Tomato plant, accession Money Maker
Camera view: bottom (45 deg); turntable rotation: 90 degrees
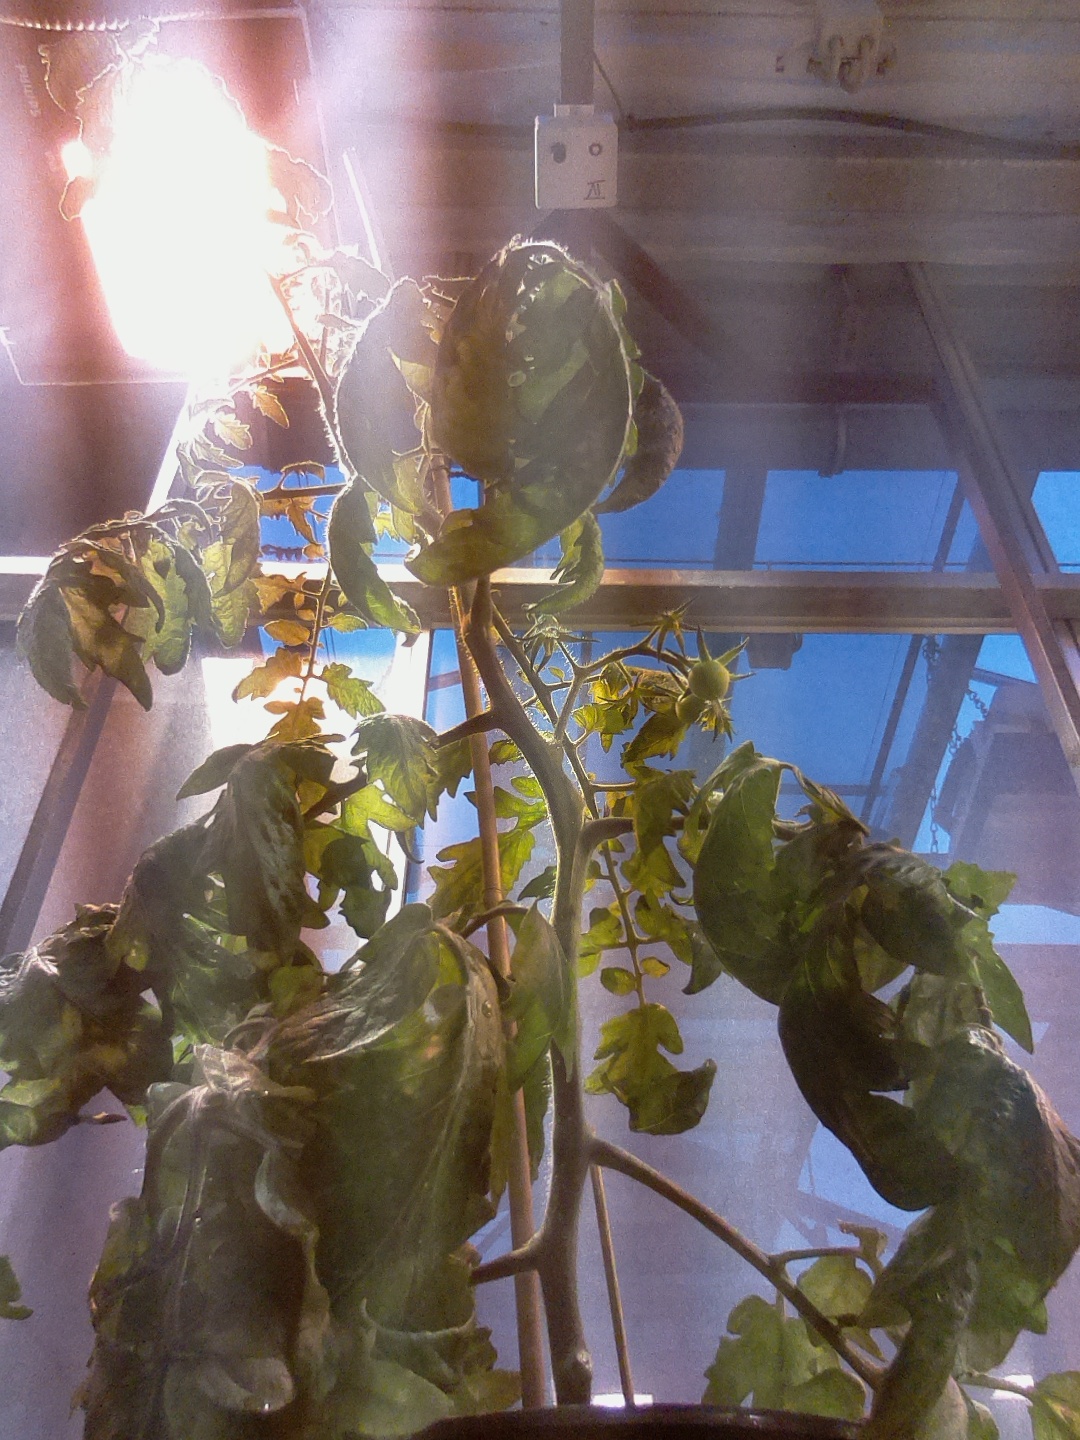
BBCH growth stage 72: 20%-30% of final fruit size